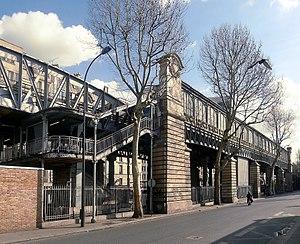
station de métro Jaurès sur le boulevard de la Villette - Paris X
Jaurès est une station des lignes 2, 5 et 7 bis du métro de Paris, située à la limite des 10ᵉ et 19ᵉ arrondissements de Paris.